Describe the emotion expressed in this image:  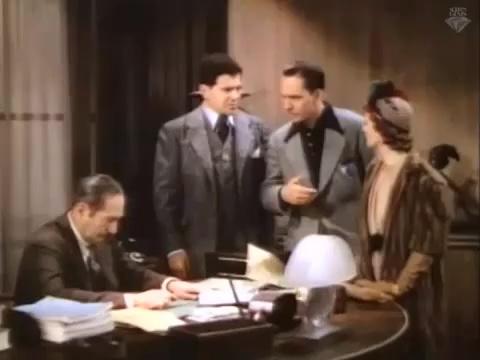
This person displays Suffering, valence and arousal with low intensity.